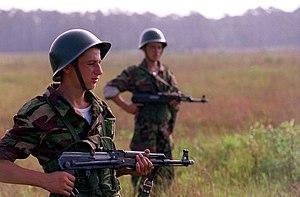
Le fusil d'assaut ASH-82 est la variante albanaise du Fusil Type 56 dans sa version pour parachutiste.
Les Forces armées albanaises sont les forces armées la république d'Albanie créées à la suite de l'indépendance du pays en 1912. Aujourd'hui, elles sont composées d'un état-major, d'un commandement conjoint des forces, d'un commandement et d'un commandement albanais pour l'entraînement et la stratégie.